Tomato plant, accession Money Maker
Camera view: vertical (180 deg); turntable rotation: 180 degrees
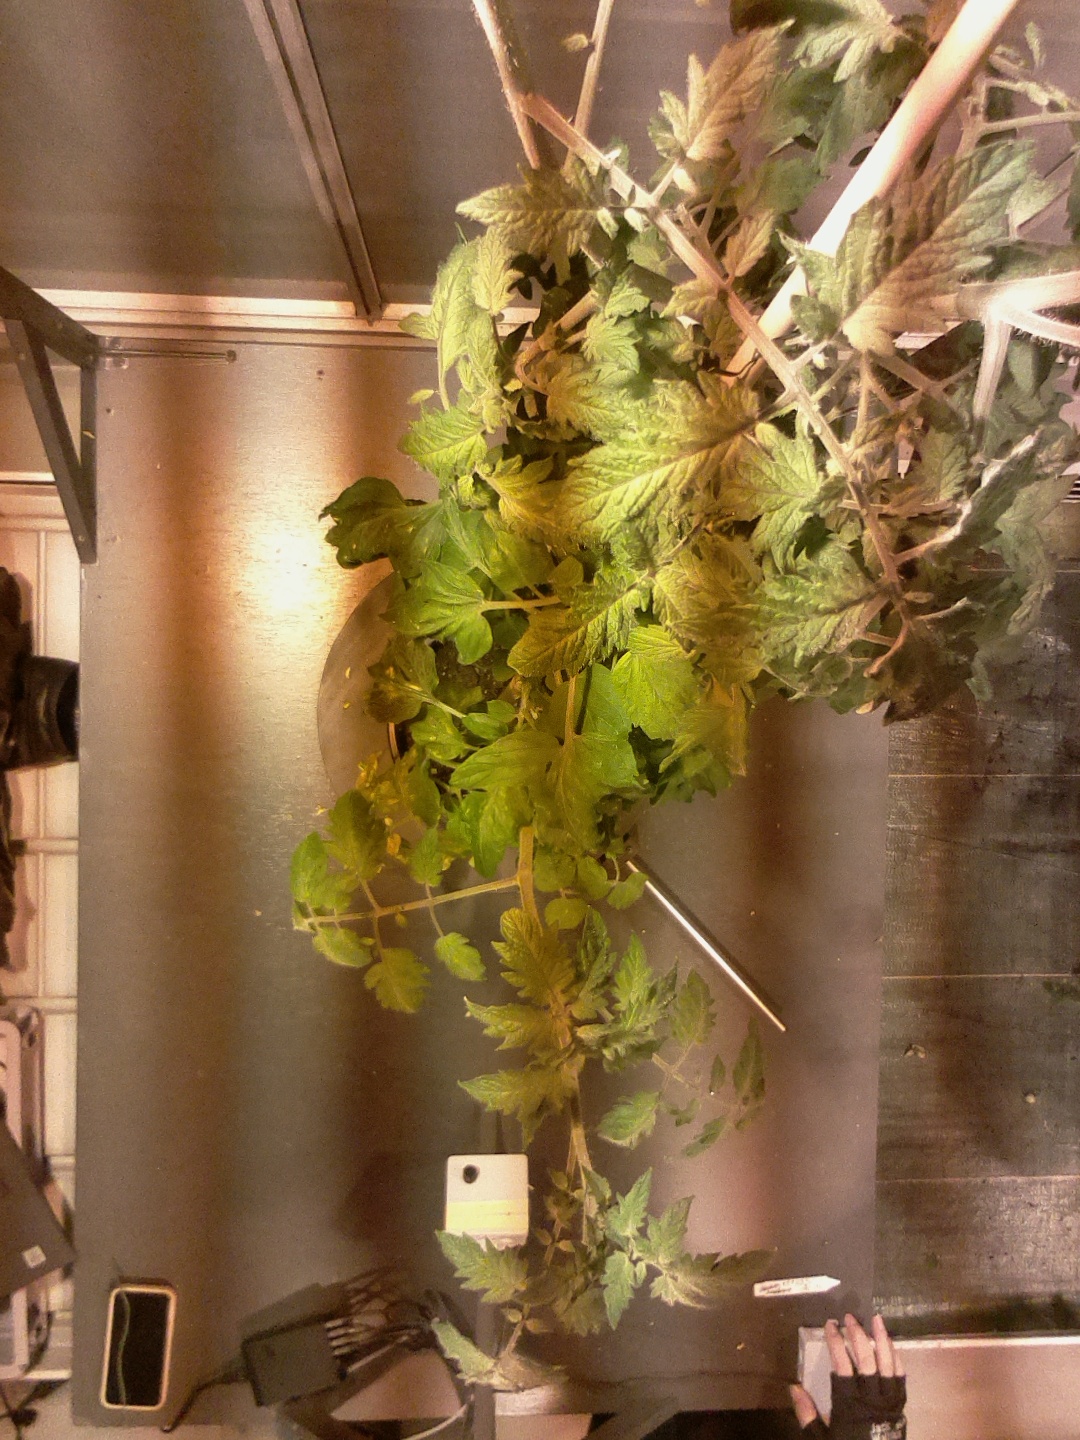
BBCH growth stage 73: 30%-40% of final fruit size